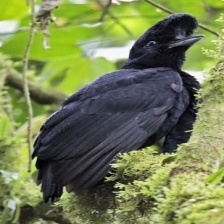
Species: UMBRELLA BIRD
Scientific name: CEPHALOPTERUS